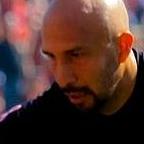
Age: 37